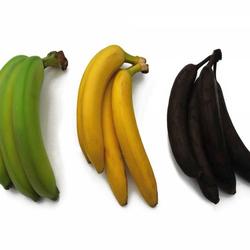
Label: Banana